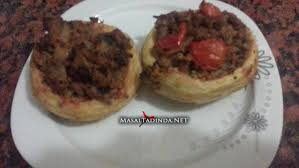
Yemek: enginar